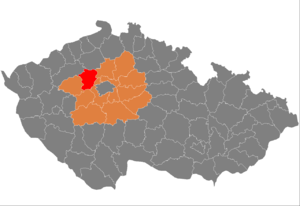
Le district de Kladno est un des 12 districts de la région de Bohême-Centrale, en Tchéquie. Son chef-lieu est la ville de Kladno.